Ainu Museum

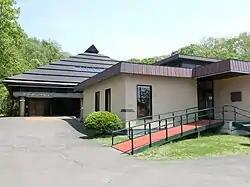

The , also known as Porotokotan, is a former museum in Shiraoi, Hokkaidō, Japan. The facility began its existence in 1976 as the Shiraoi Foundation for the Preservation of Ainu Culture. In 1984 this was extended to include the Ainu Folk Museum. In 1990 it reopened under the auspices of The Ainu Museum Foundation. The collection included some five thousand folk materials relating to the Ainu and a further approximately two hundred objects relating to minority groups of the north, including the Nivkh, Uilta, Sami, and Inuit. The institution was also involved in the recording and transmission of Ainu-related intangible cultural heritage. The museum closed to make way for the new National Ainu Museum on 31 March 2018.